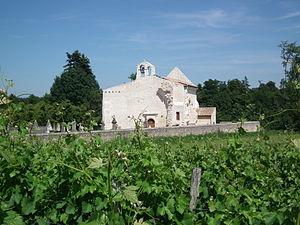
Le village de Pleine-Selve
Pleine-Selve est une commune du Sud-Ouest de la France, dans le département de la Gironde.